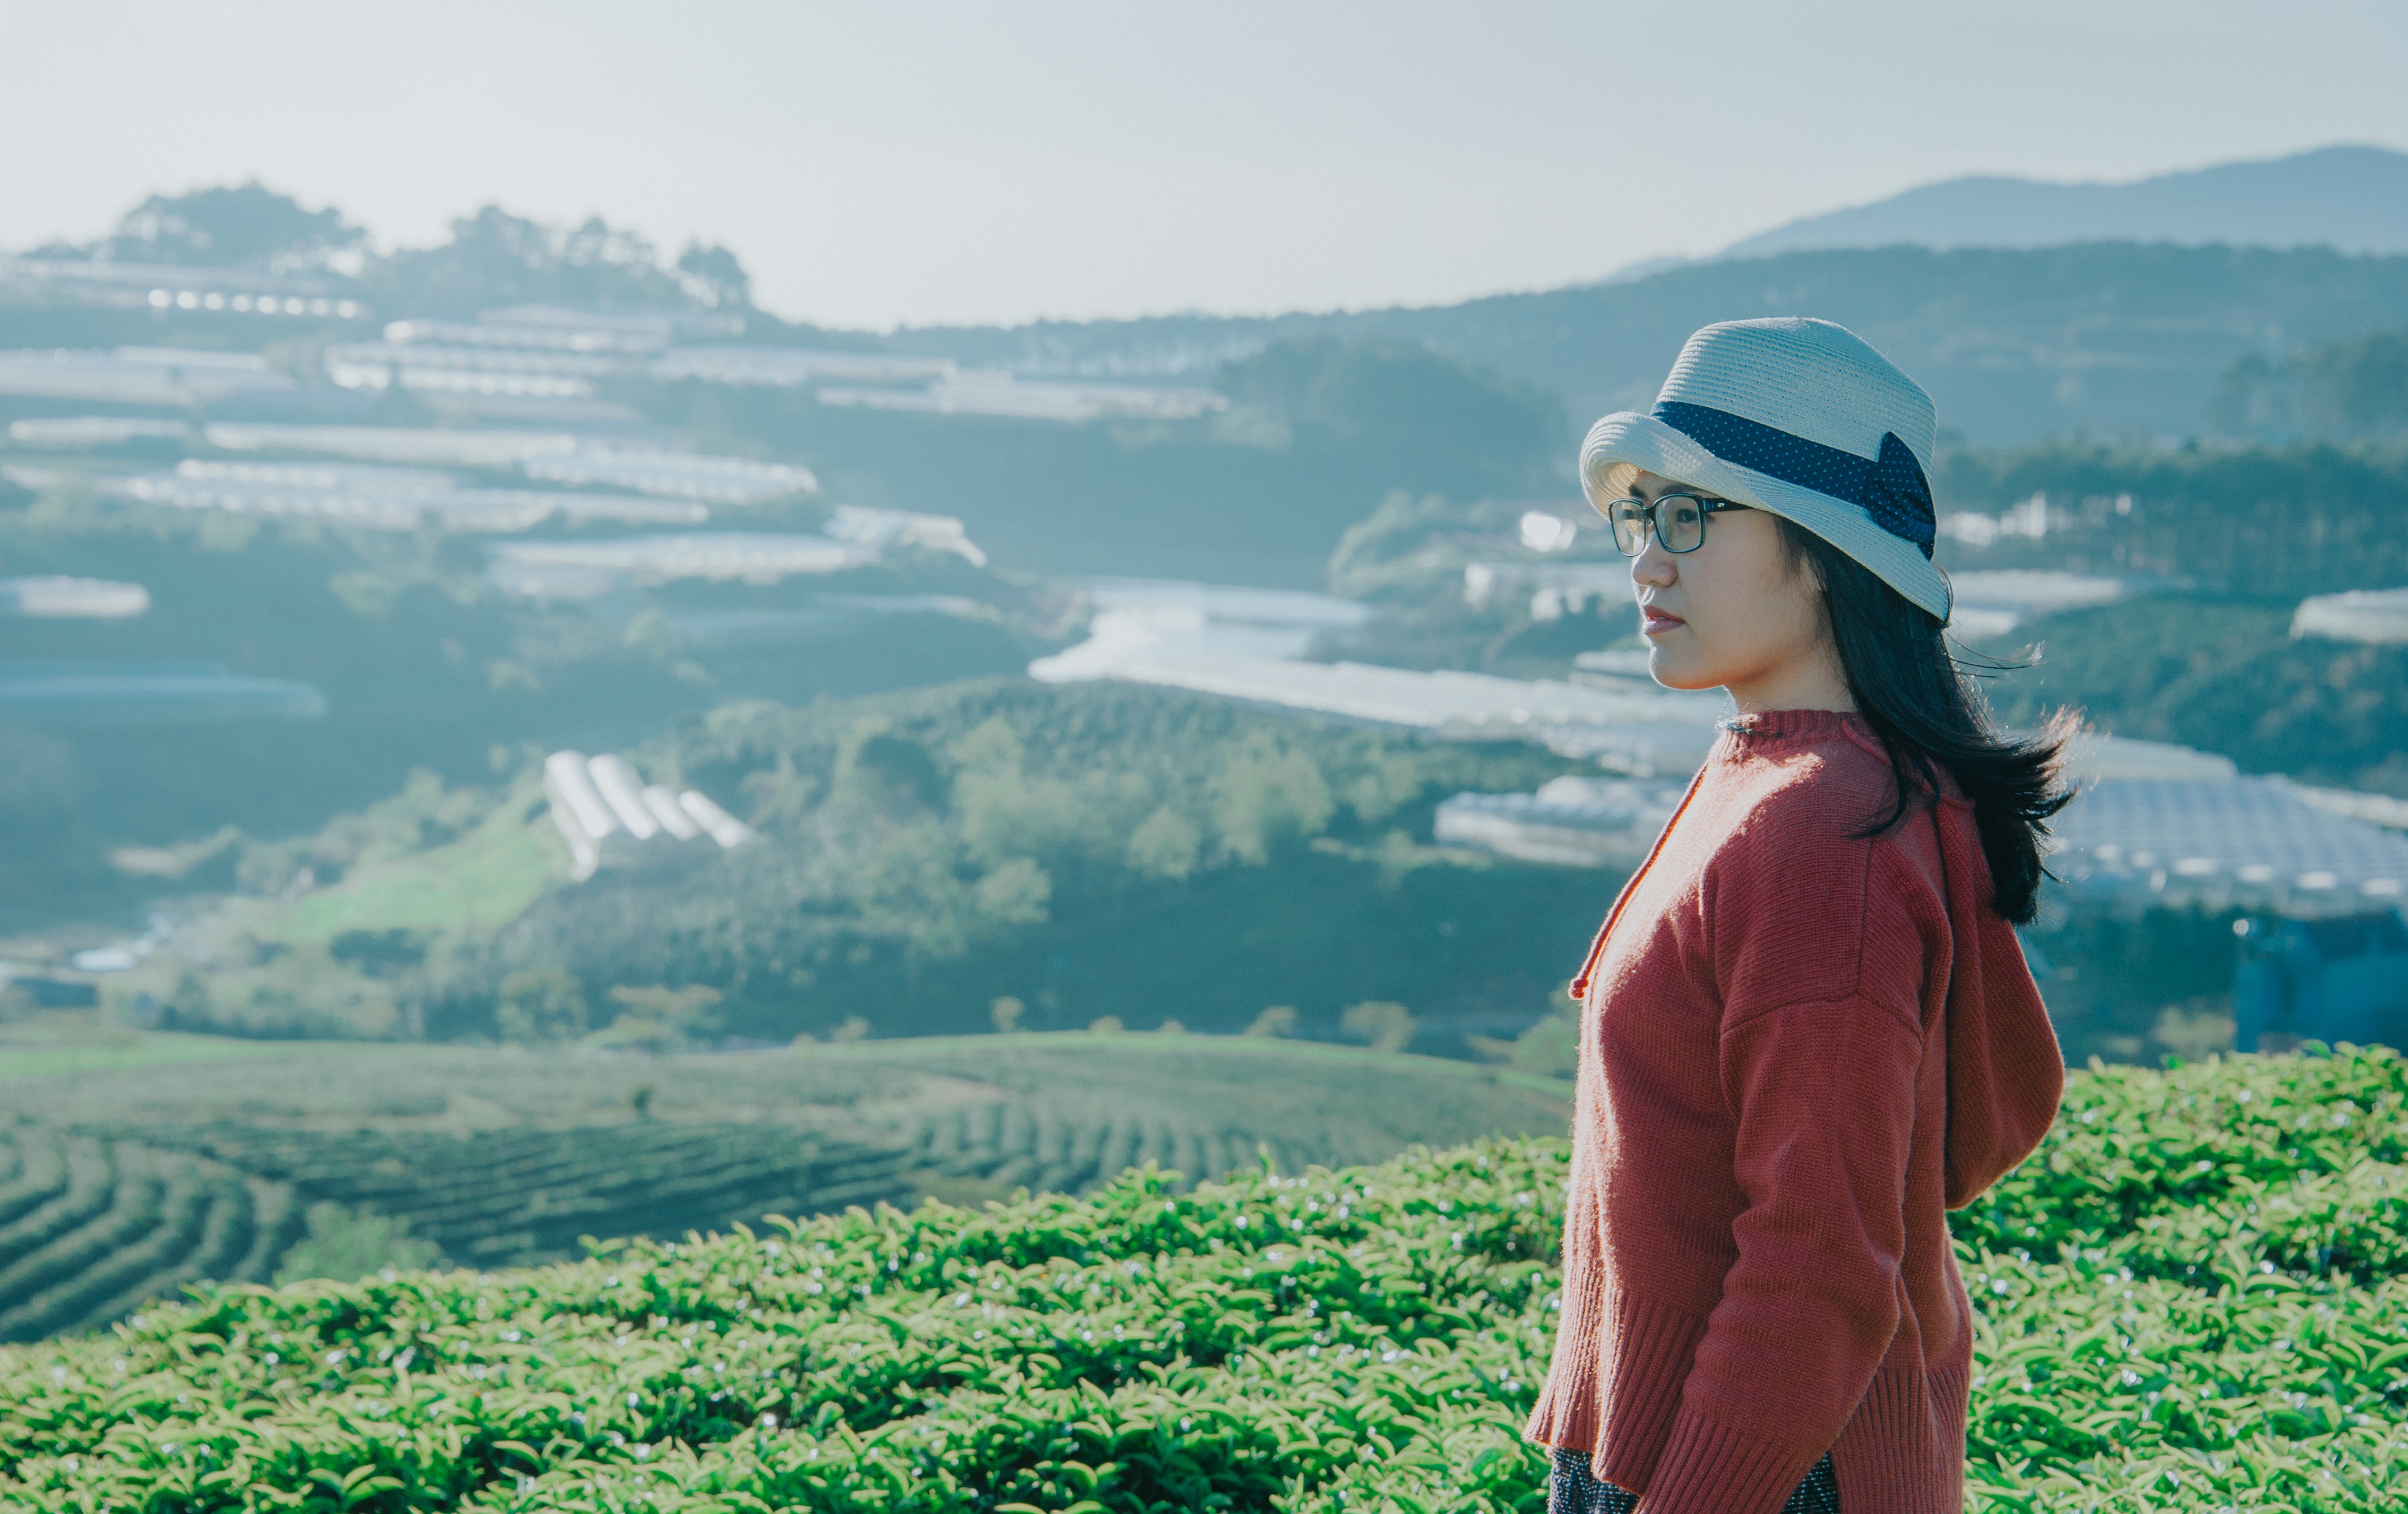
People in nature, sky, beauty, mountain, hill station, travel, grass, vacation, happy, grassland, smile, headgear, cloud, summer, hill, rural area, landscape, plant, tourism, child, leisure, wildflower, flower